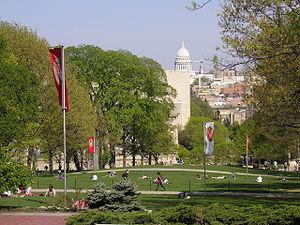
L'université du Wisconsin à Madison appelée également UW-Madison, Madison, Wisconsin, University of Wisconsin, ou UW est une université publique américaine, dont le campus occupe une partie de la ville de Madison, dans l'État du Wisconsin.